Bengalis

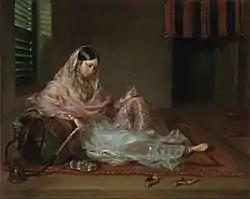
A Bengali woman in Dhaka clad in fine Bengali muslin, 18th century.

Bengal became the basis of the Anglo-Mughal War. After the weakening of the Mughal Empire with the death of Emperor Aurangzeb in 1707, Bengal was ruled independently by three dynasties of Nawabs until 1757, when the region was annexed by the East India Company after the Battle of Plassey.